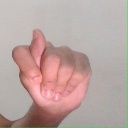
अक्षर: ट